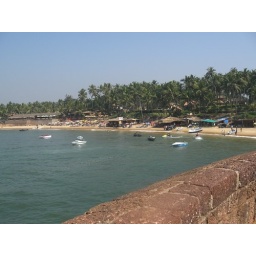
Aguda beach is in North Goa,This beach has water sports and may other Activities